Víctor Manuel Blanco

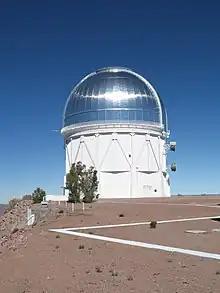
The Víctor M. Blanco Telescope, also known as "The Blanco 4m"

In 1959, while serving as a professor of astrophysics at the Case Institute of Technology (renamed Case Western Reserve University in 1967) in Cleveland, Ohio, Blanco discovered an open cluster. It was named Blanco 1 in his honor, and is centered on the blue star Zeta Sculptoris. According to "The Monthly Notices of the Royal Astronomical Society", Blanco 1 exhibits subsolar ratios that are not observed among nearby field stars. Together with his wife Betty, Blanco and Martin McCarthy conducted pioneering research into the stellar population in the central regions of our galaxy, and in the Magellanic Clouds. They discovered the change in the ratio of carbon stars to M-type stars from the nuclear bulge of our galaxy, in relation to both Large Magellanic Clouds and Small Magellanic Clouds.